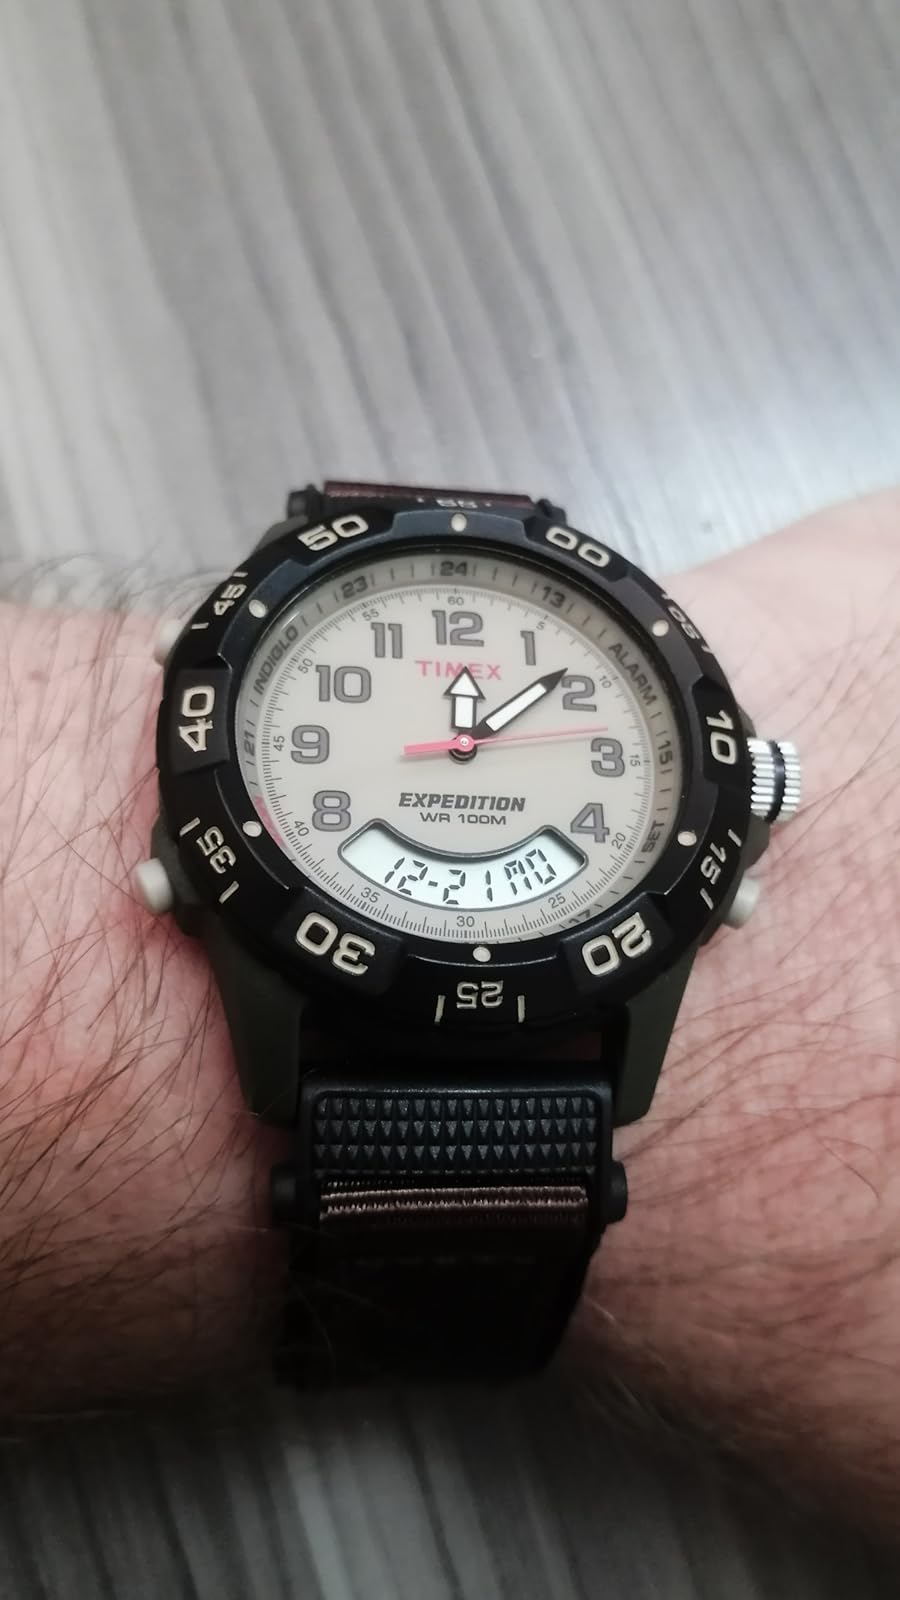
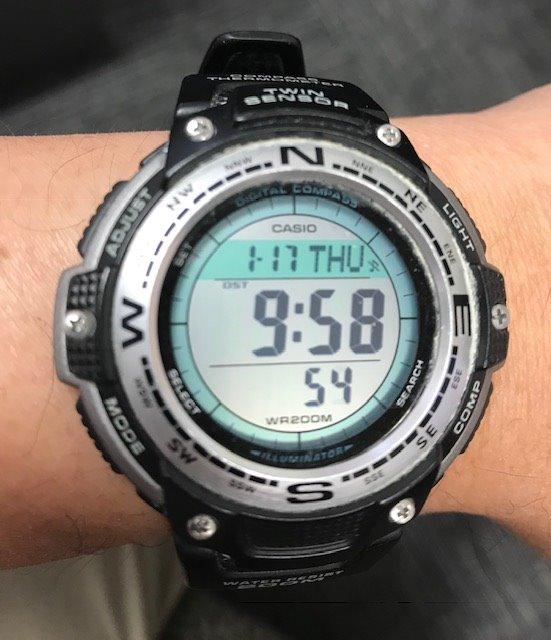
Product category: accessories_watch
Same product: no